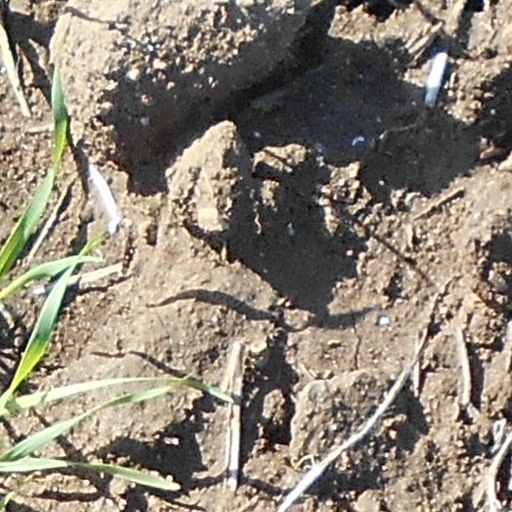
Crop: wheat